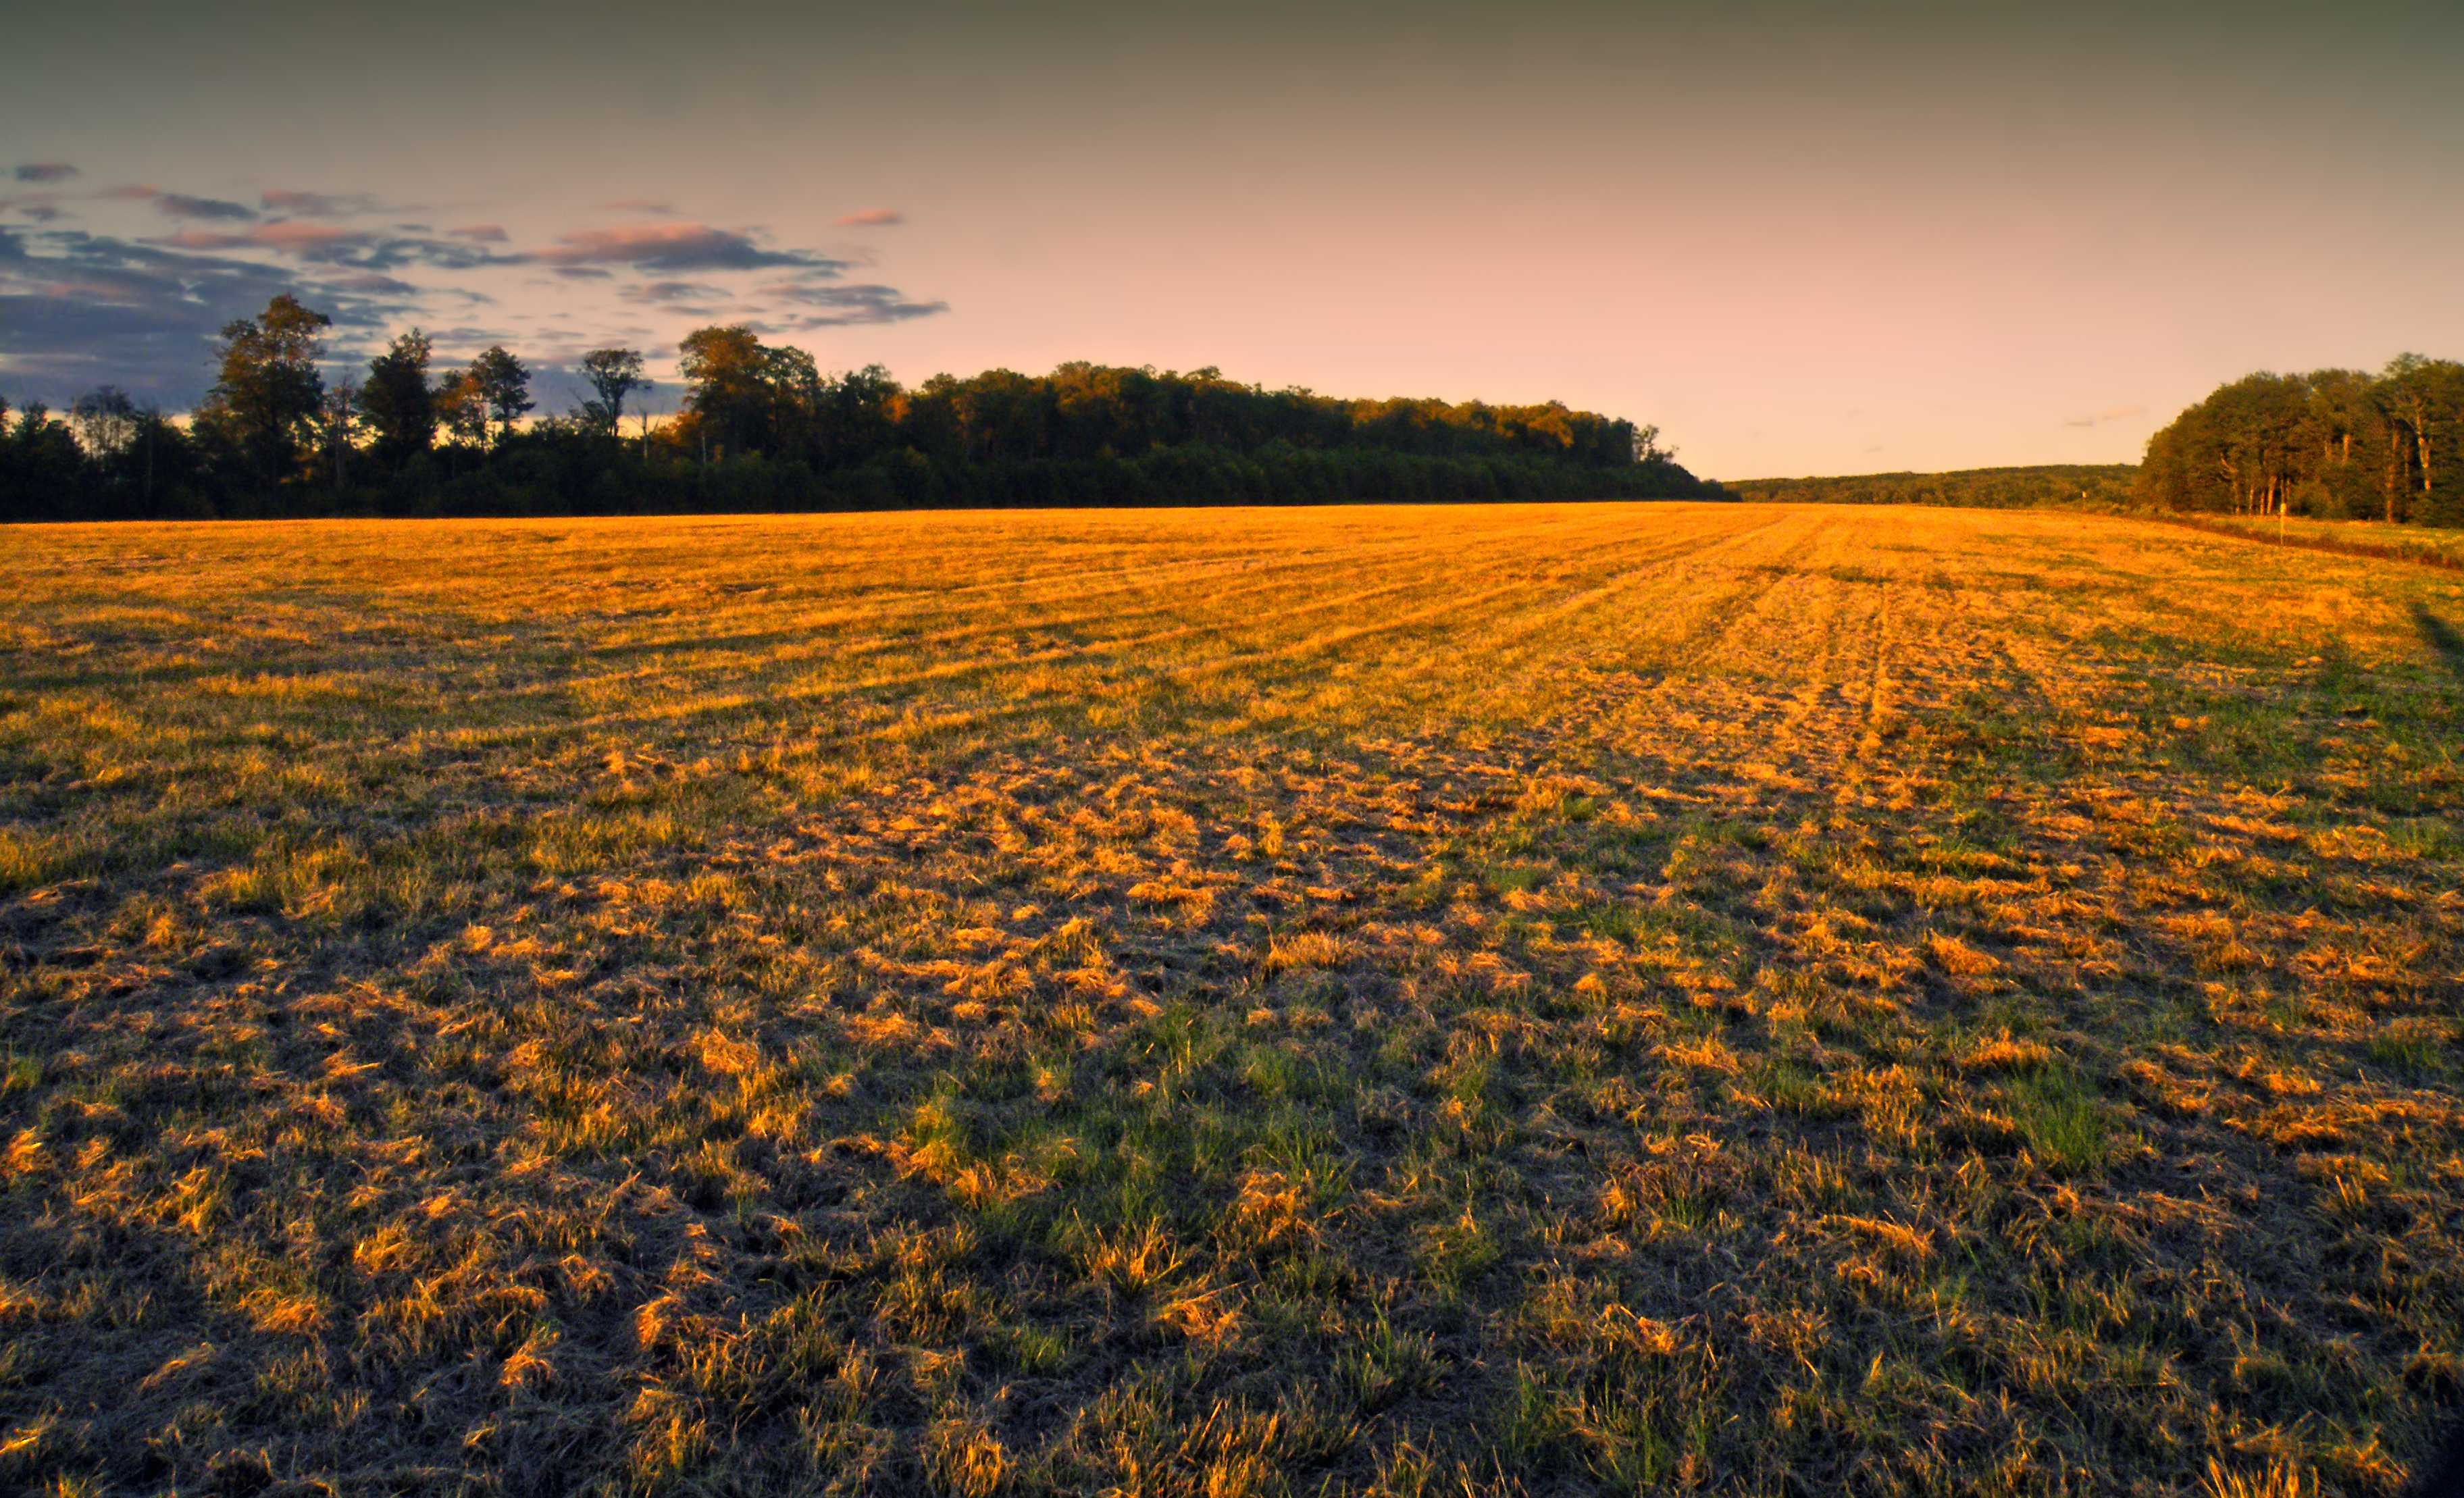
landscape, tree, nature, grass, horizon, cloud, plant, sky, sun, sunrise, sunset, field, meadow, prairie, sunlight, morning, leaf, hill, flower, dawn, summer, dusk, evening, reflection, autumn, agriculture, season, plain, wildflower, creativecommons, grassland, pennsylvaniawilds, pennsylvania, pottercounty, cherryspringsstatepark, habitat, ecosystem, rural area, natural environment, grass family